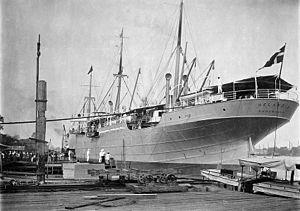
Le MS Selandia est un navire océanique mixte lancé en 1911 et qui est le premier bateau de ce type à être équipé de moteurs Diesel.